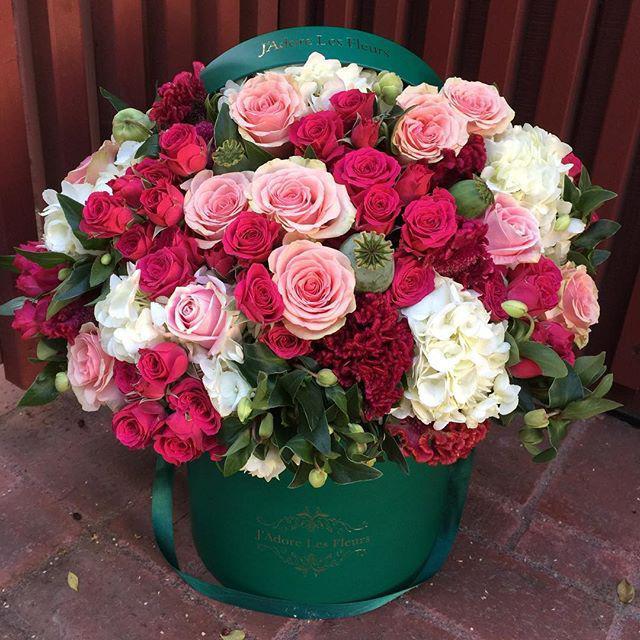
who loves our emerald green boxes !
Relation: Subjective